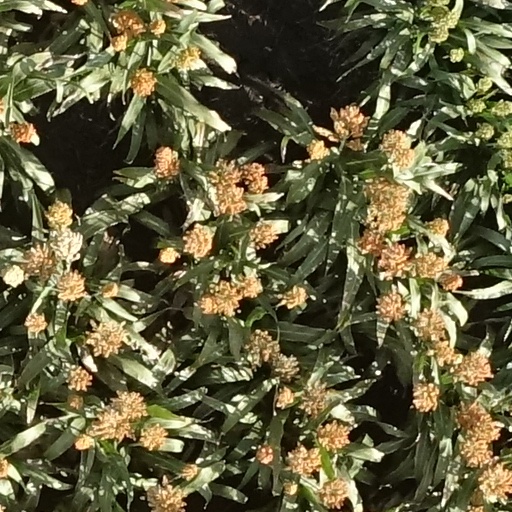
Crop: sorghum